Jeanne de Montagnac

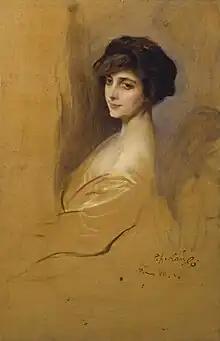
Portrait by Philip de László, 1911

Clémence Elise Marie "Jeanne" "Pata" de Montagnac (16 April 1882 – 27 June 1966), later known as Madame Maximilian von Jaunez and Comtesse Charles de Polignac, was a French socialite, salonnière, arts patron, and singer. She co-hosted salons at the Avenue Henri-Martin "hôtel particulier" of her aunt by marriage, Princess Edmond de Polignac, and performed with Richard Strauss and at the celebrated salons of Marguerite de Saint Marceaux. She ceased performing in 1925, but remained active in musical circles. She was a close friend of the composers Francis Poulenc and Gabriel Fauré. De Montagnac was the subject of a portrait and two etchings by Paul César Helleu and of three portraits by Philip de László. De László's second portrait of her, completed in 1911, was purchased by the Glasgow Corporation while on exhibit in Glasgow in 1913, making it the artist's first work to be acquired by a public collection in the United Kingdom.